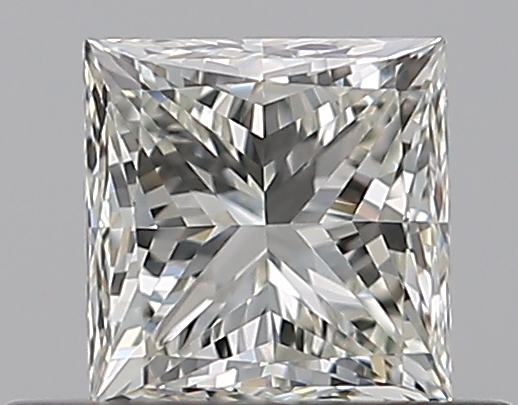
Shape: princess
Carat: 0.5
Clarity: VVS2
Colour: J
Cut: EX
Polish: VG
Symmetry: VG
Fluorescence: N
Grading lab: GIA
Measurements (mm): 4.26 x 4.19 x 3.1